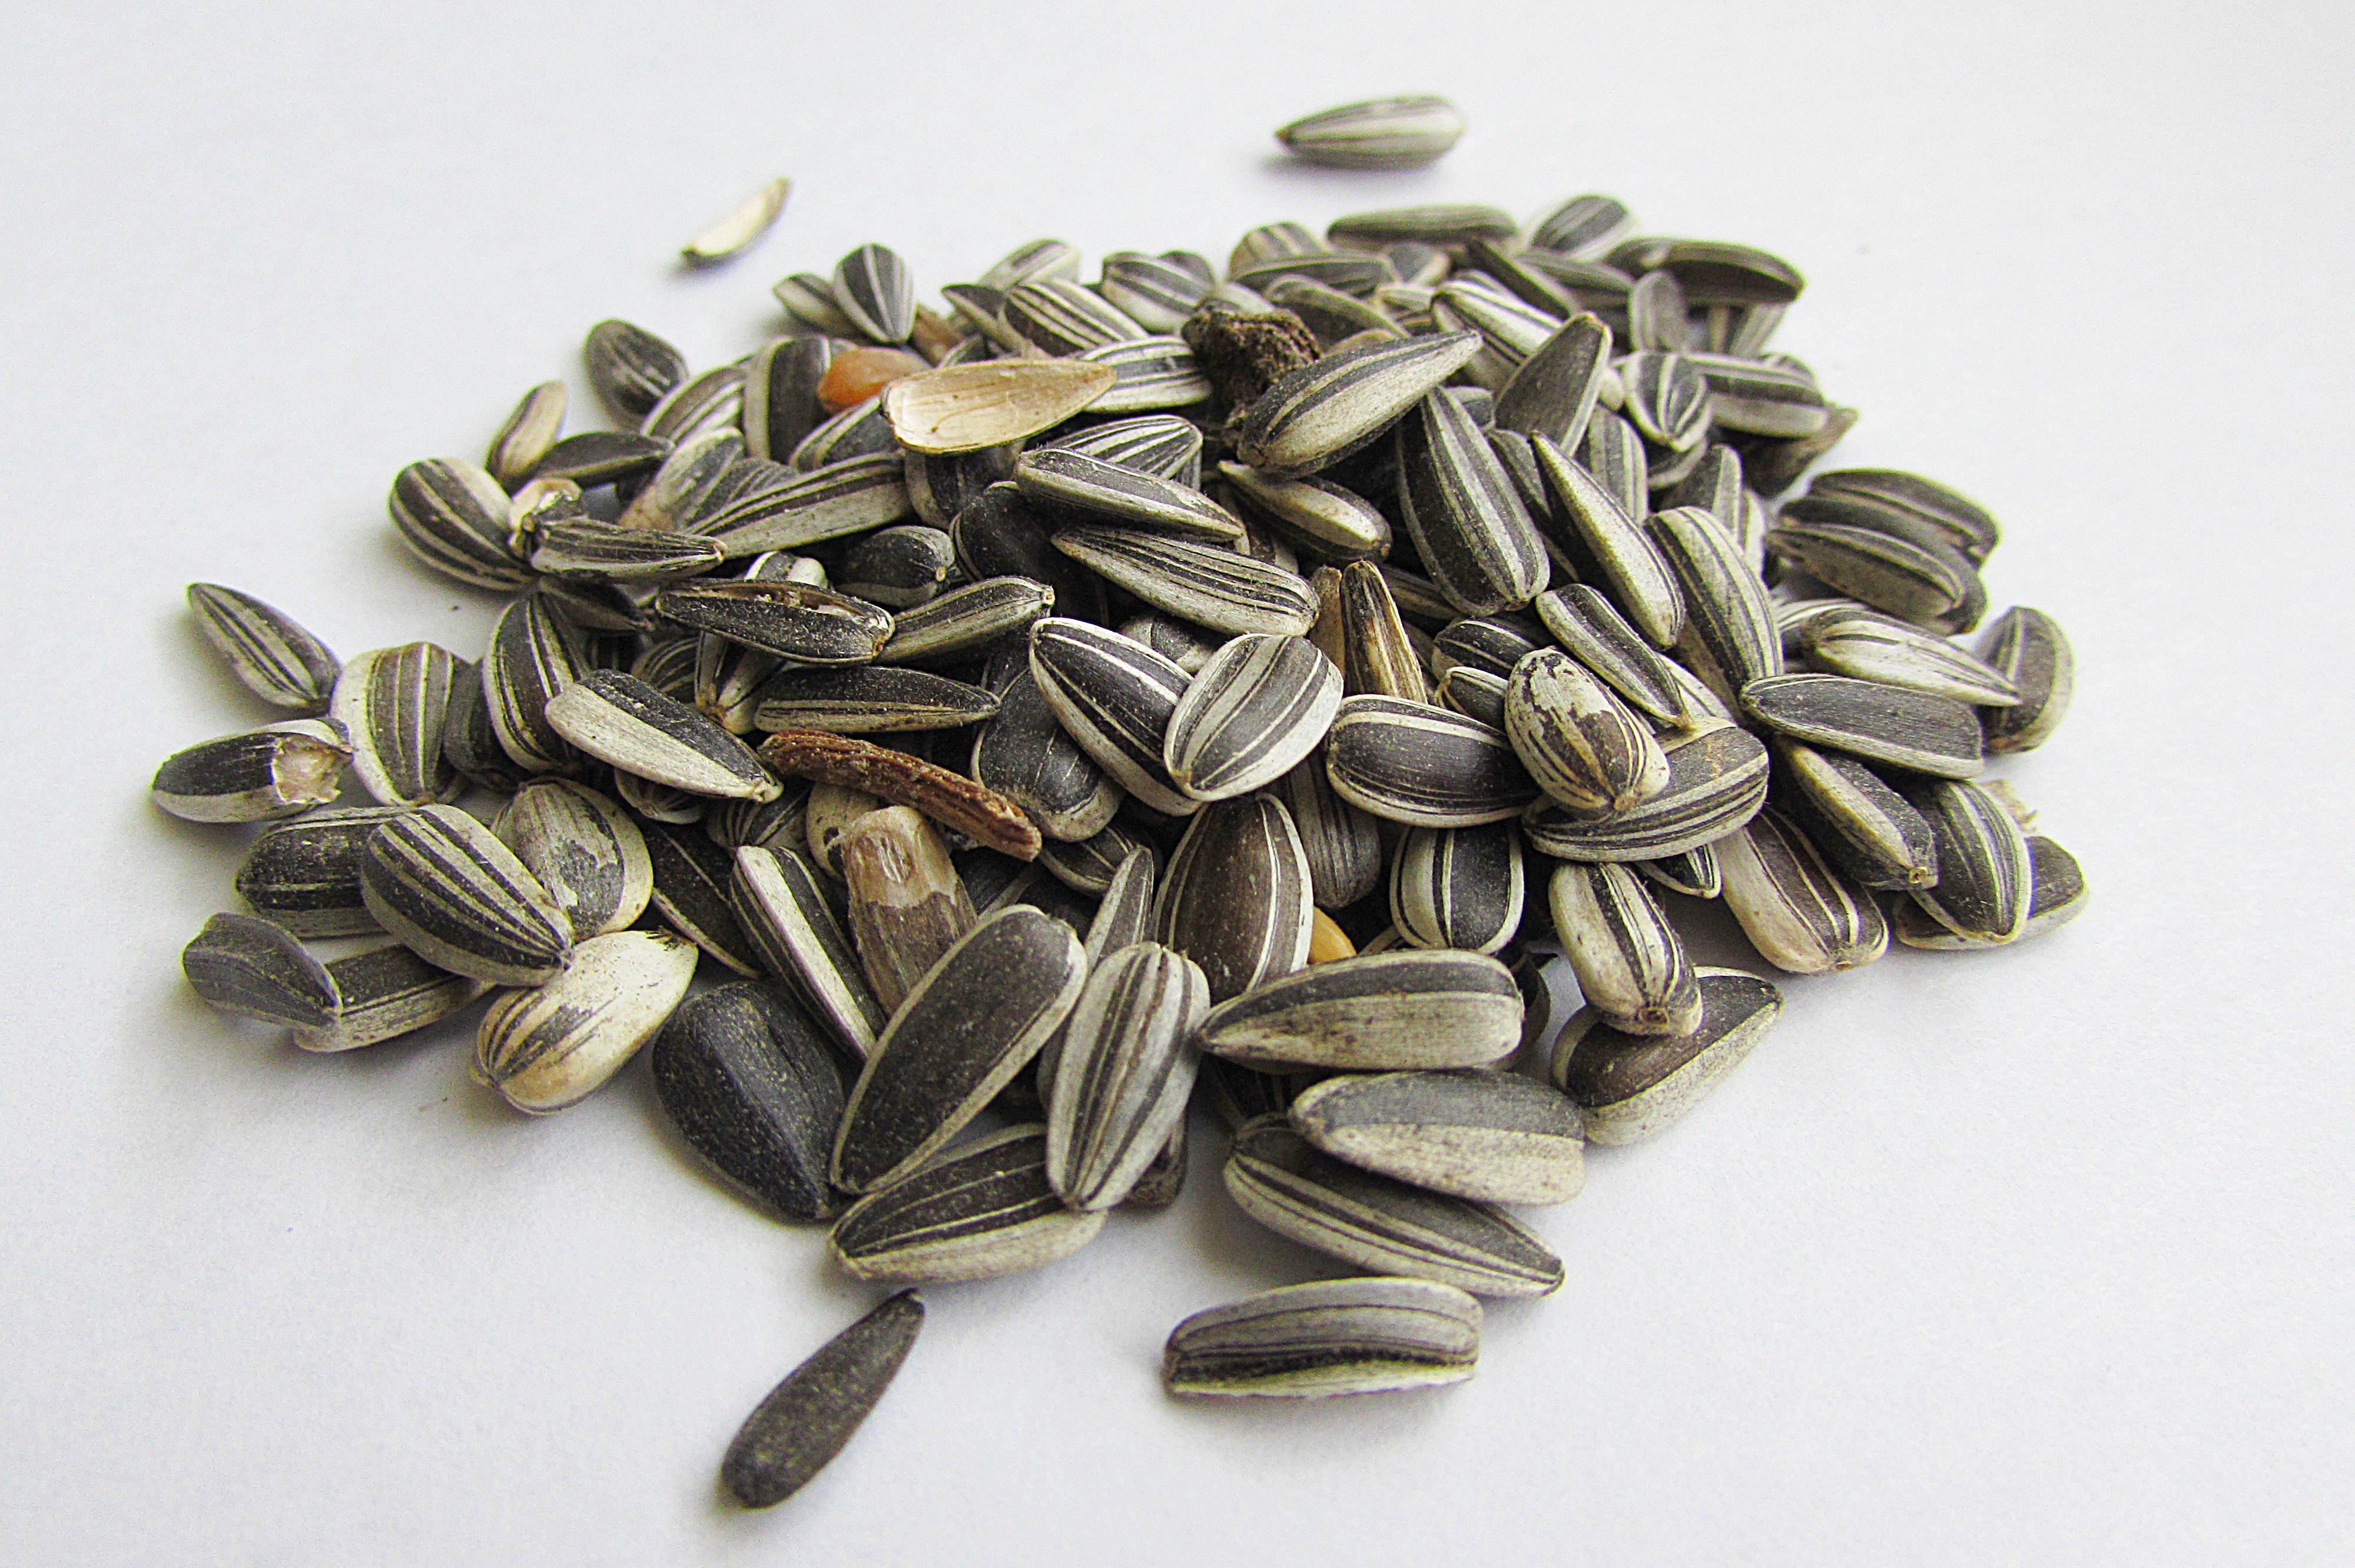
plant, flower, food, produce, cuisine, shell, vegetarian food, sunflower seeds, cores, flavor, flowering plant, sunflower seed, land plant, nuts seeds